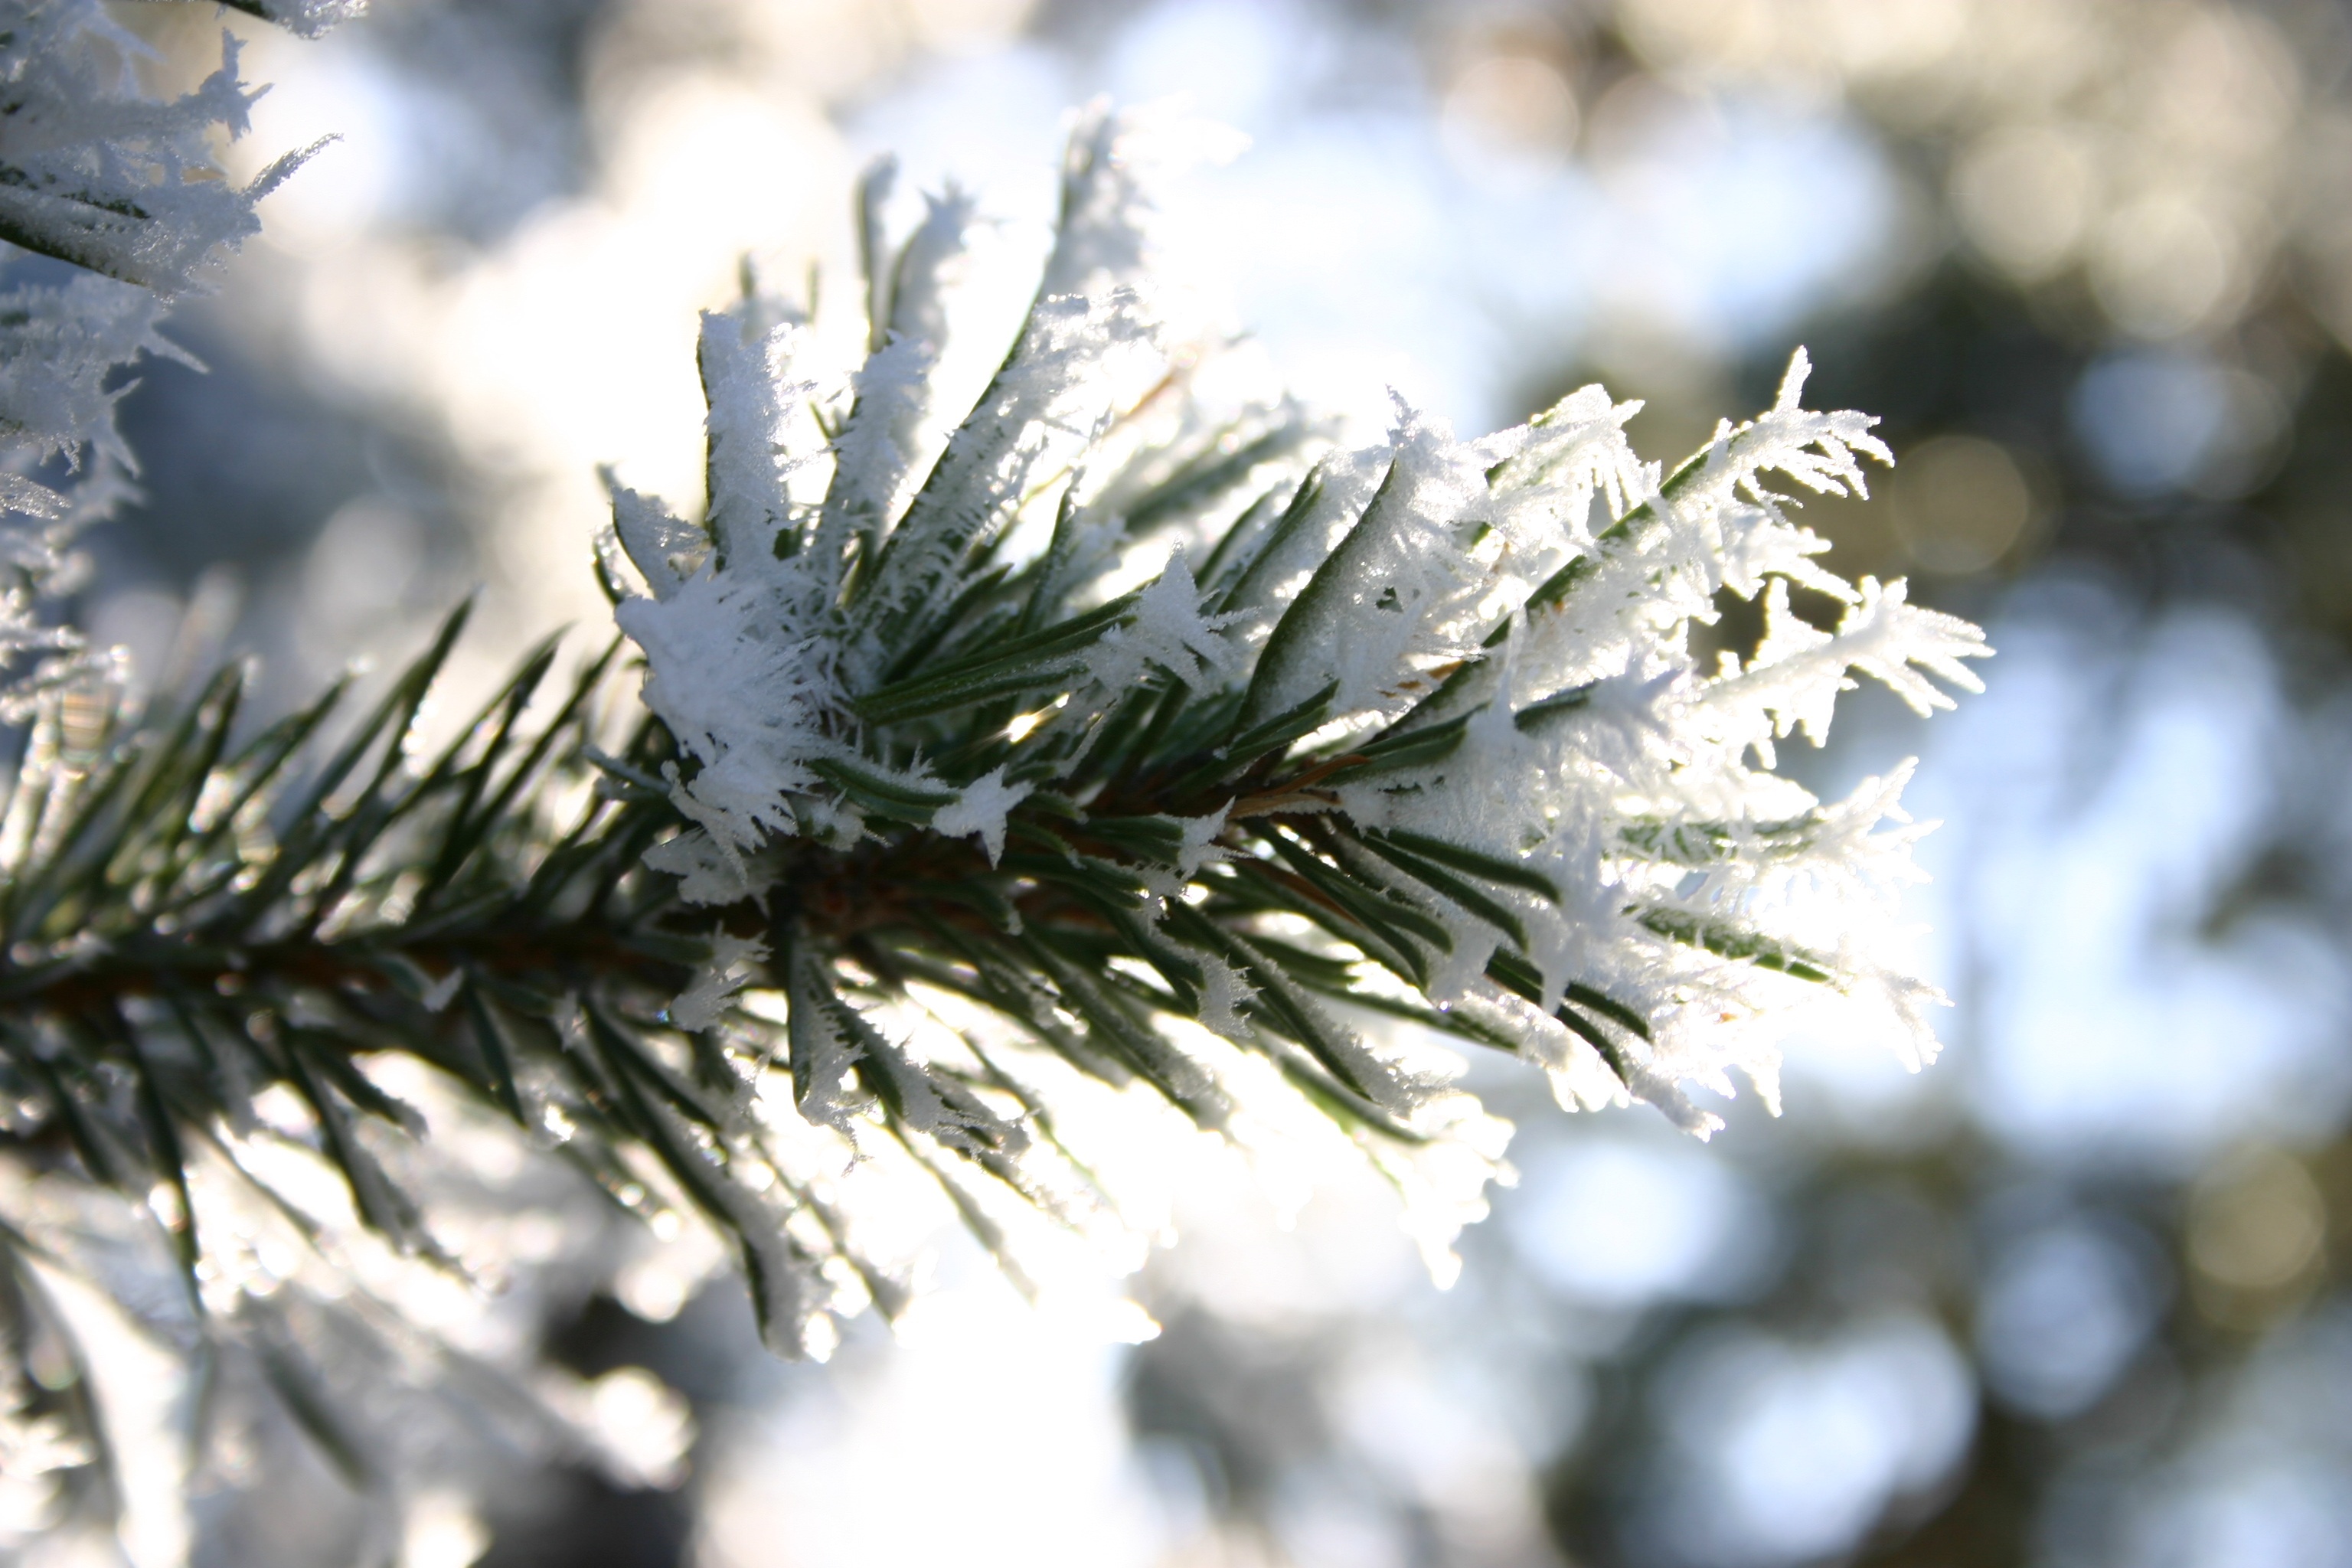
tree, nature, branch, snow, winter, plant, leaf, flower, frost, evergreen, fir, flora, season, solar, twig, conifer, close up, spruce, freezing, macro photography, pine family, woody plant, land plant, barr